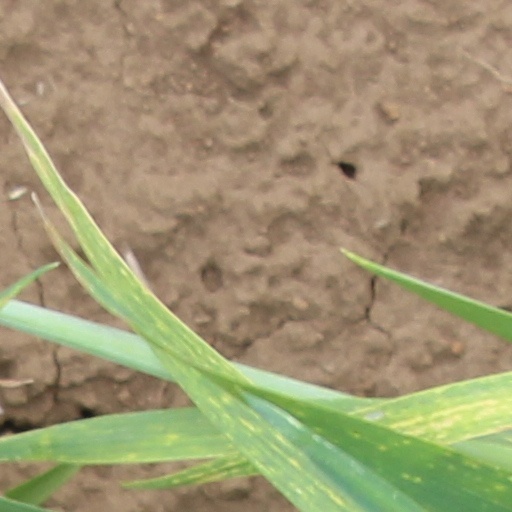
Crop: wheat